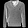
Label: Pullover